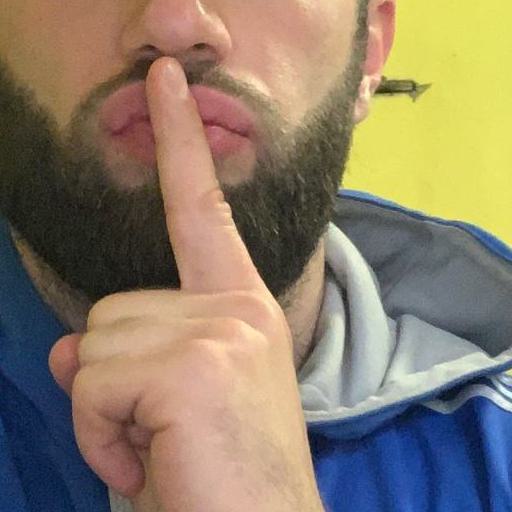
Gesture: mute